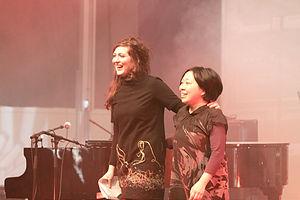
Donkey Monkey (Yuko Oshima et Ève Risser) en concert à Japan Expo Sud 2010 (Marseille, France).
Ève Risser est une pianiste et flûtiste française née en 1982 à Colmar.